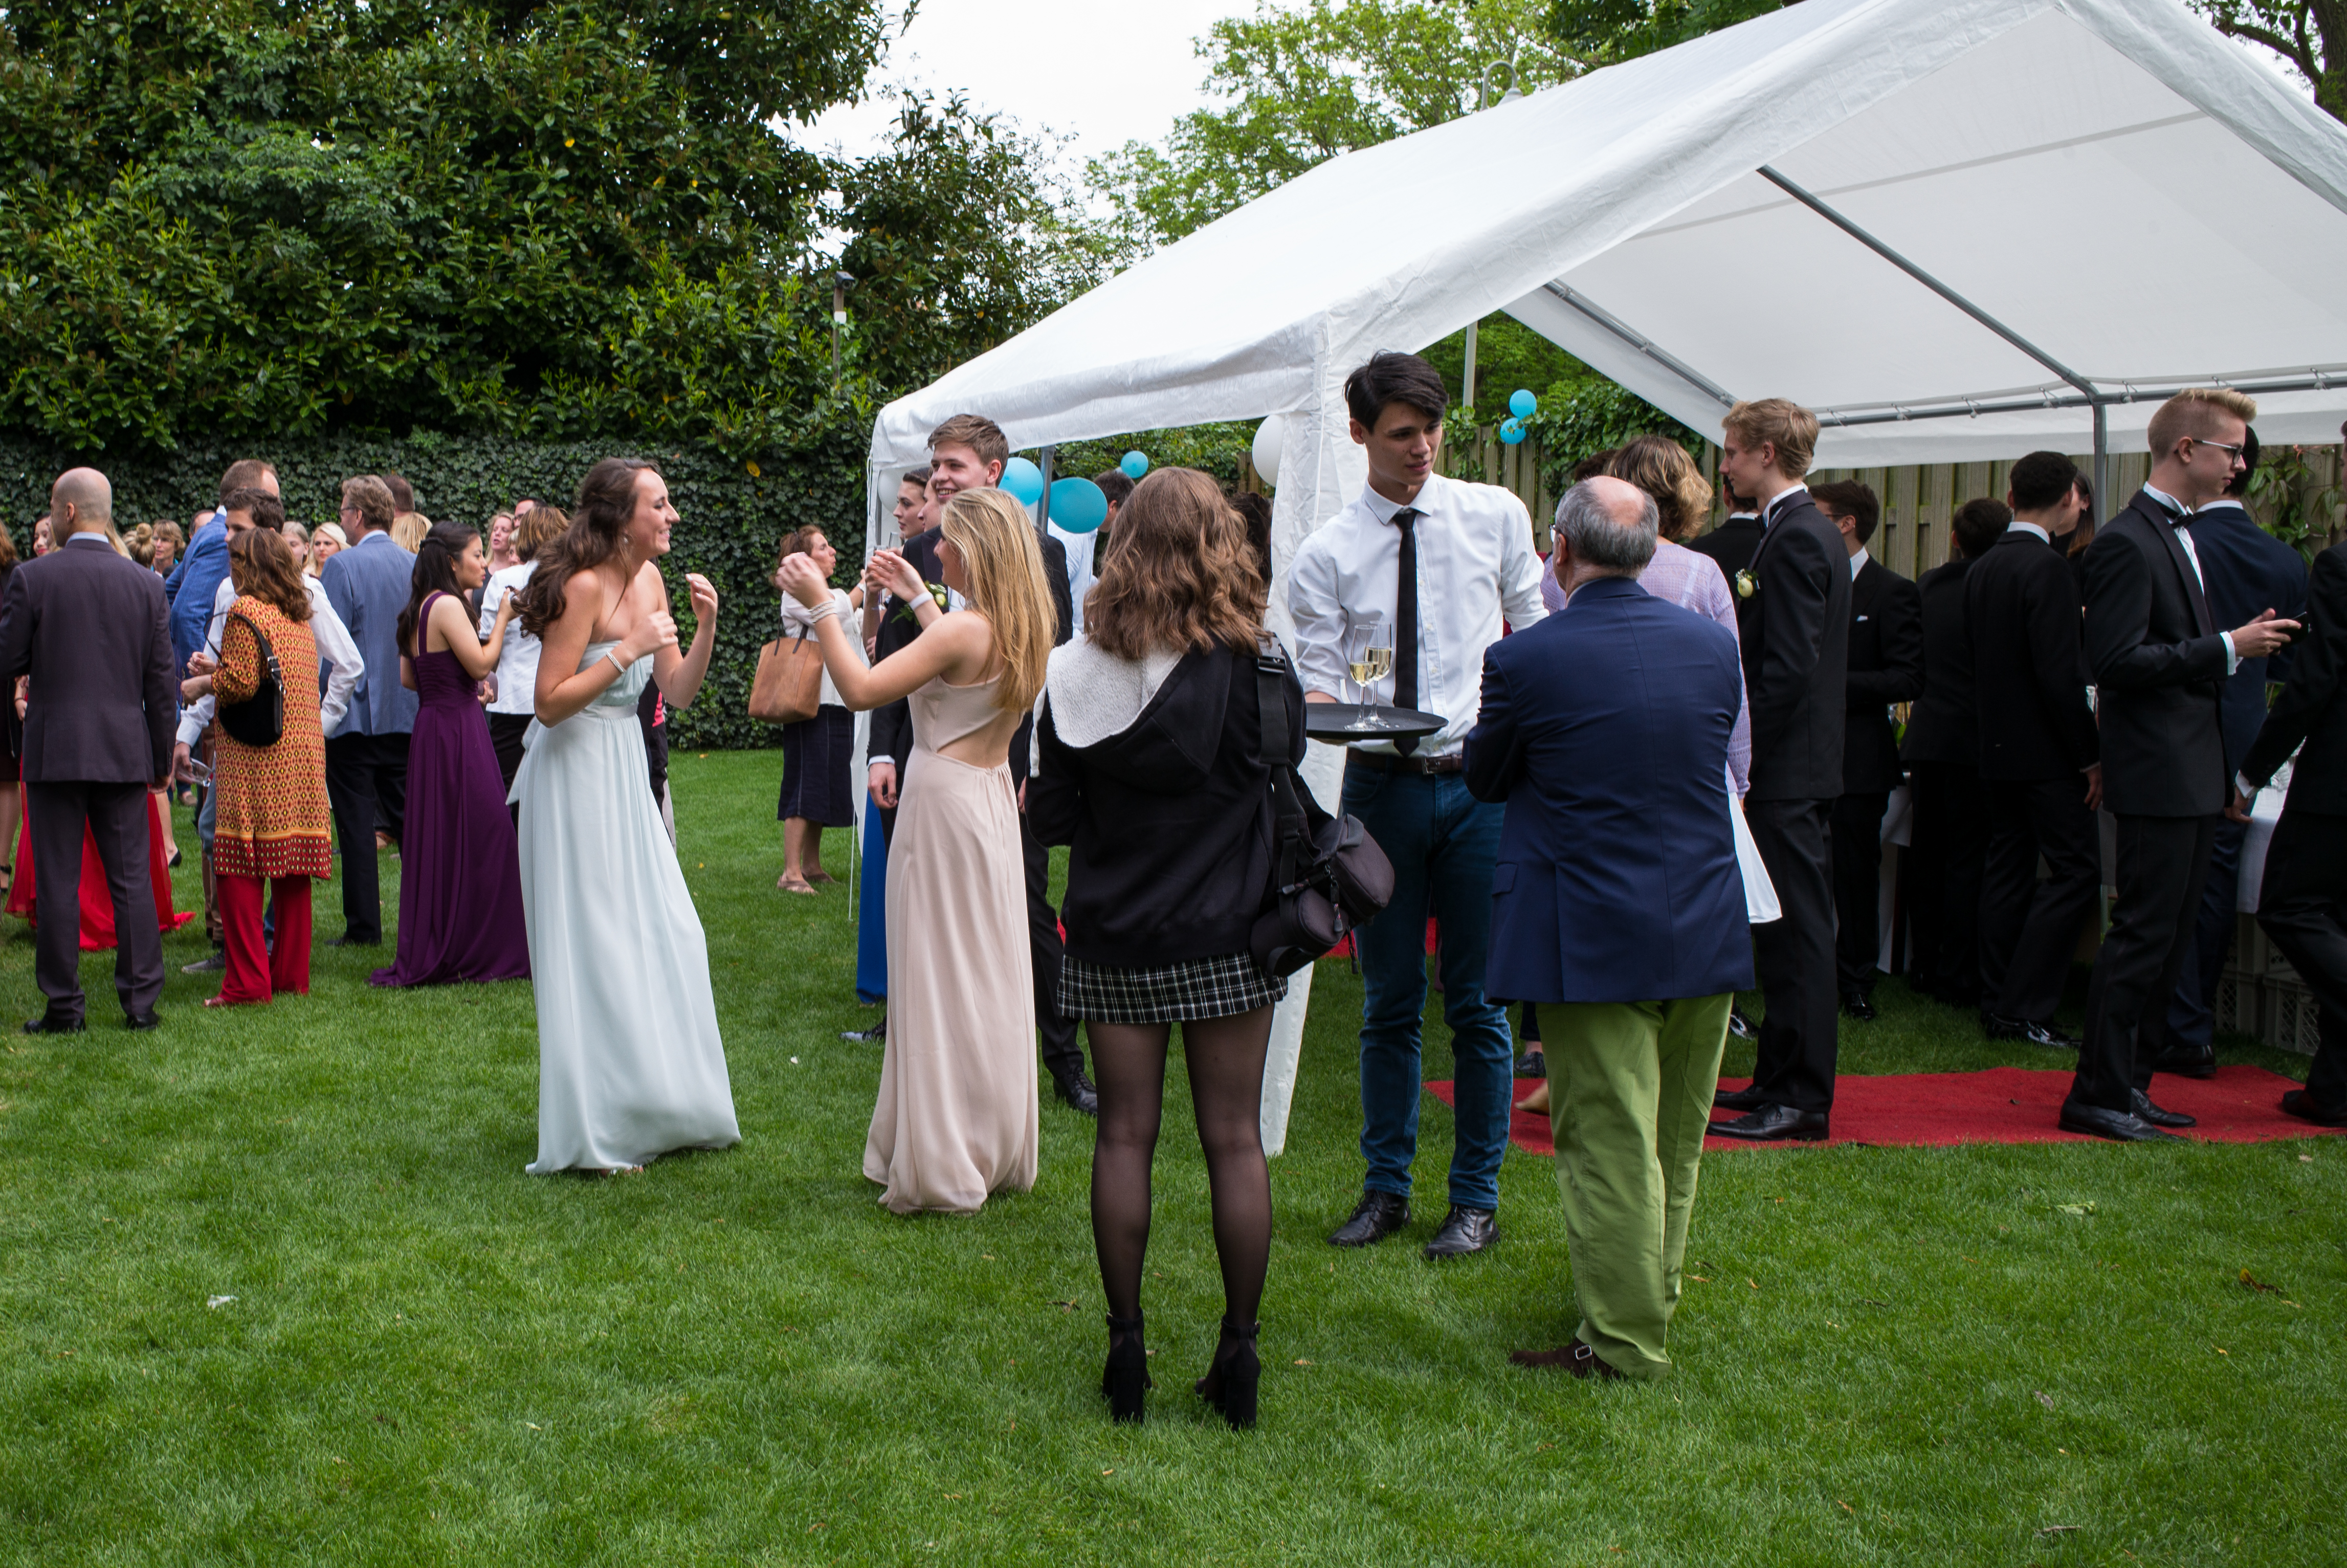
girl, boy, europe, portrait, high, garden, wedding, tuxedo, ceremony, bowtie, holland, hague, netherlands, m, dress, students, party, ball, school, 28, junior, leica, 240, summicron, prom, wedding reception